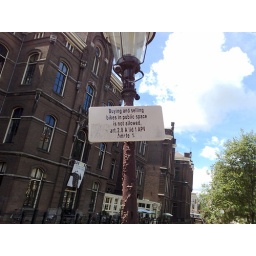
An interesting street sign in Amsterdam